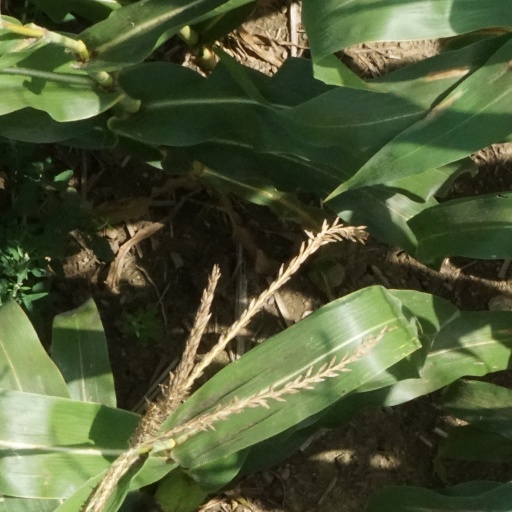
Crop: maize; corn